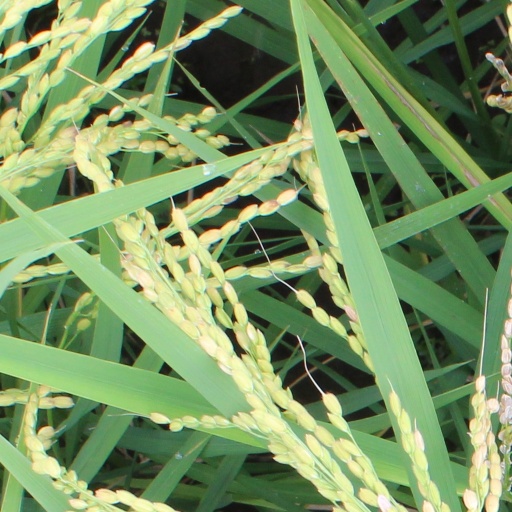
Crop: rice